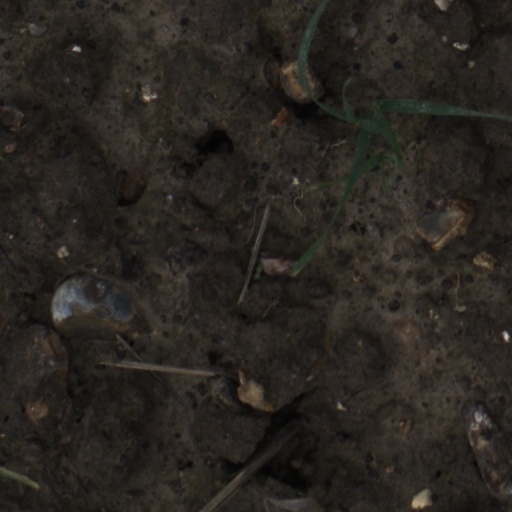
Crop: wheat